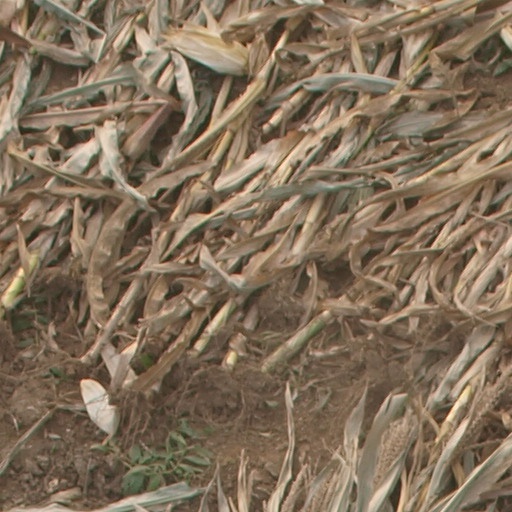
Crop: maize; corn